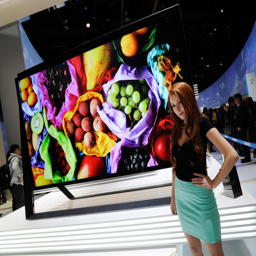
the evolution of the television set